Calgary Mustangs (USL)

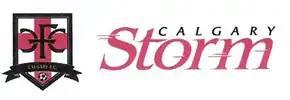

In 2001, the Calgary Storm was formed to play in the semi-professional USL Premier Development League. They finished as the regular season champions and in the playoffs advanced to the Championship final, where they finished as runner-ups after being defeated by the Westchester Flames.